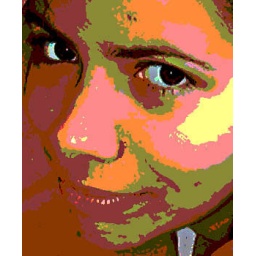
coloured by green rose orange